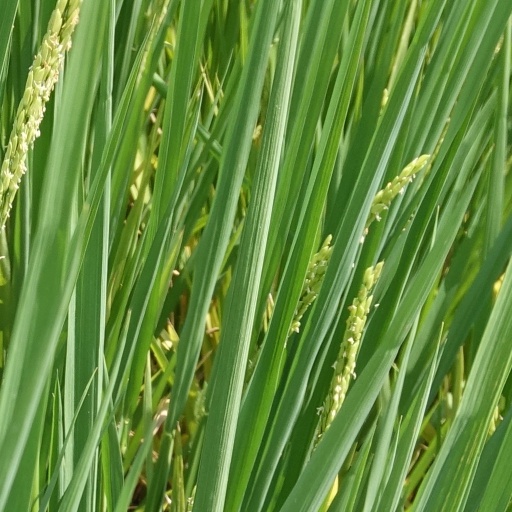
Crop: rice